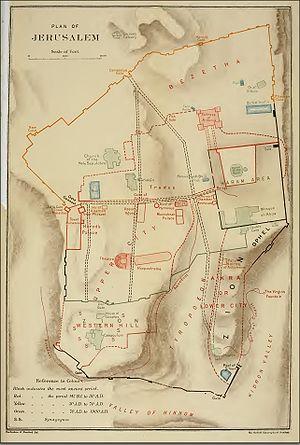
Les Nazôréens ou Nazaréens sont un groupe religieux juif-messianiste mal connu, attesté de manière indirecte à partir de la seconde moitié du Iᵉʳ siècle. Ce groupe a la particularité de reconnaître en Jésus le Messie tout en continuant à pratiquer les préceptes de la loi juive. Pour une branche de la recherche, les Nazôréens reconnaissent la messianité de Jésus, qu'ils qualifient de « serviteur de Dieu », mais pas sa divinité.
L'Acra est une fortification bâtie à Jérusalem par Antiochos IV, roi de l'empire séleucide, après qu'il a dévasté la ville en 168 av. J.-C. La forteresse a joué un rôle important dans les événements entourant la révolte des Maccabées et la formation du royaume hasmonéen. Elle est détruite par Simon au cours de cette lutte.